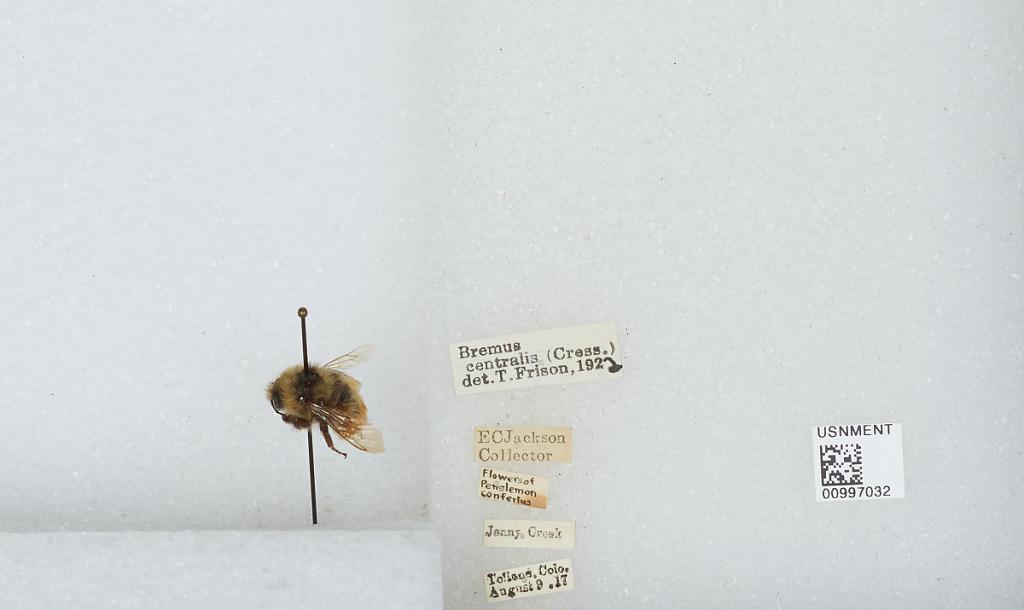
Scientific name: Bombus (Pyrobombus) centralis Cresson
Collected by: E. Jackson
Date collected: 1917-8-9
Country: United States
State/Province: Colorado
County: Gilpin
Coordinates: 39.86, -105.52
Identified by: Frison, T.